Siemens M75

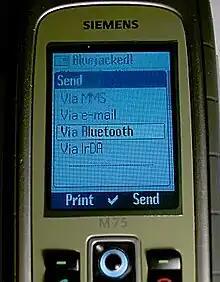
The Siemens M75 (in the safari green color variant) showing the connection via Bluetooth functionality features.

The Siemens M75, this is the successor of Siemens M65. The phone released in 2005, is manufactured by BenQ Mobile. It is one of the few mobile phones to be weather and shock resistant (tested to comply with the IP54 standard), while not skimping on other features like a 1.3MP digital camera, 262k color screen and a digital music player supporting the MP3 and AAC formats. It comes in 2 color variants, safari green and black.